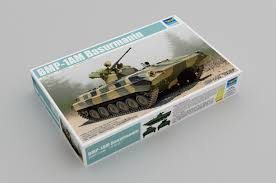
Label: BMP